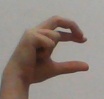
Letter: thal